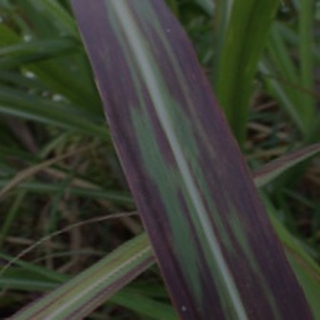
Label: sugarcane_bacterial_blight